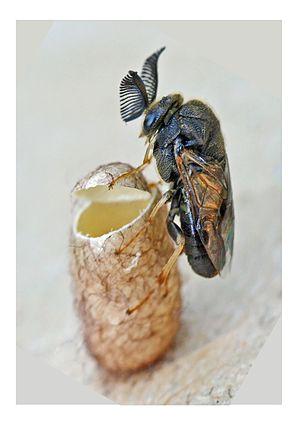
lophyre mâle sortant de son cocon
Le lophyre est un insecte hyménoptère ravageur des conifères s'attaquant particulièrement aux aiguilles.